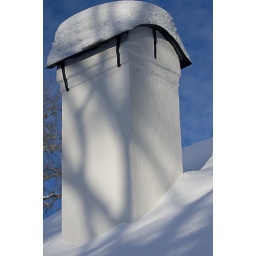
A white chimney on an old building in Vira Bruk, Roslagen, Sweden